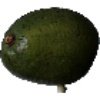
Label: Avocado 1